Buffers and chain coupler

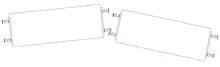
Buffer-locking

On some narrow-gauge lines in Europe, and on the Paris Metro, a simplified version of the loose-coupler is used, consisting of a single central buffer with a chain underneath. Sometimes there are two chains, one on each side of the coupler. The chain usually contains a screw-adjustable link to allow close coupling. These variants are also used elsewhere. On sharp curves, a single centre buffer is less likely to be subject to buffer-locking. The Eritrean Railway also uses a centre buffer and chain coupler.